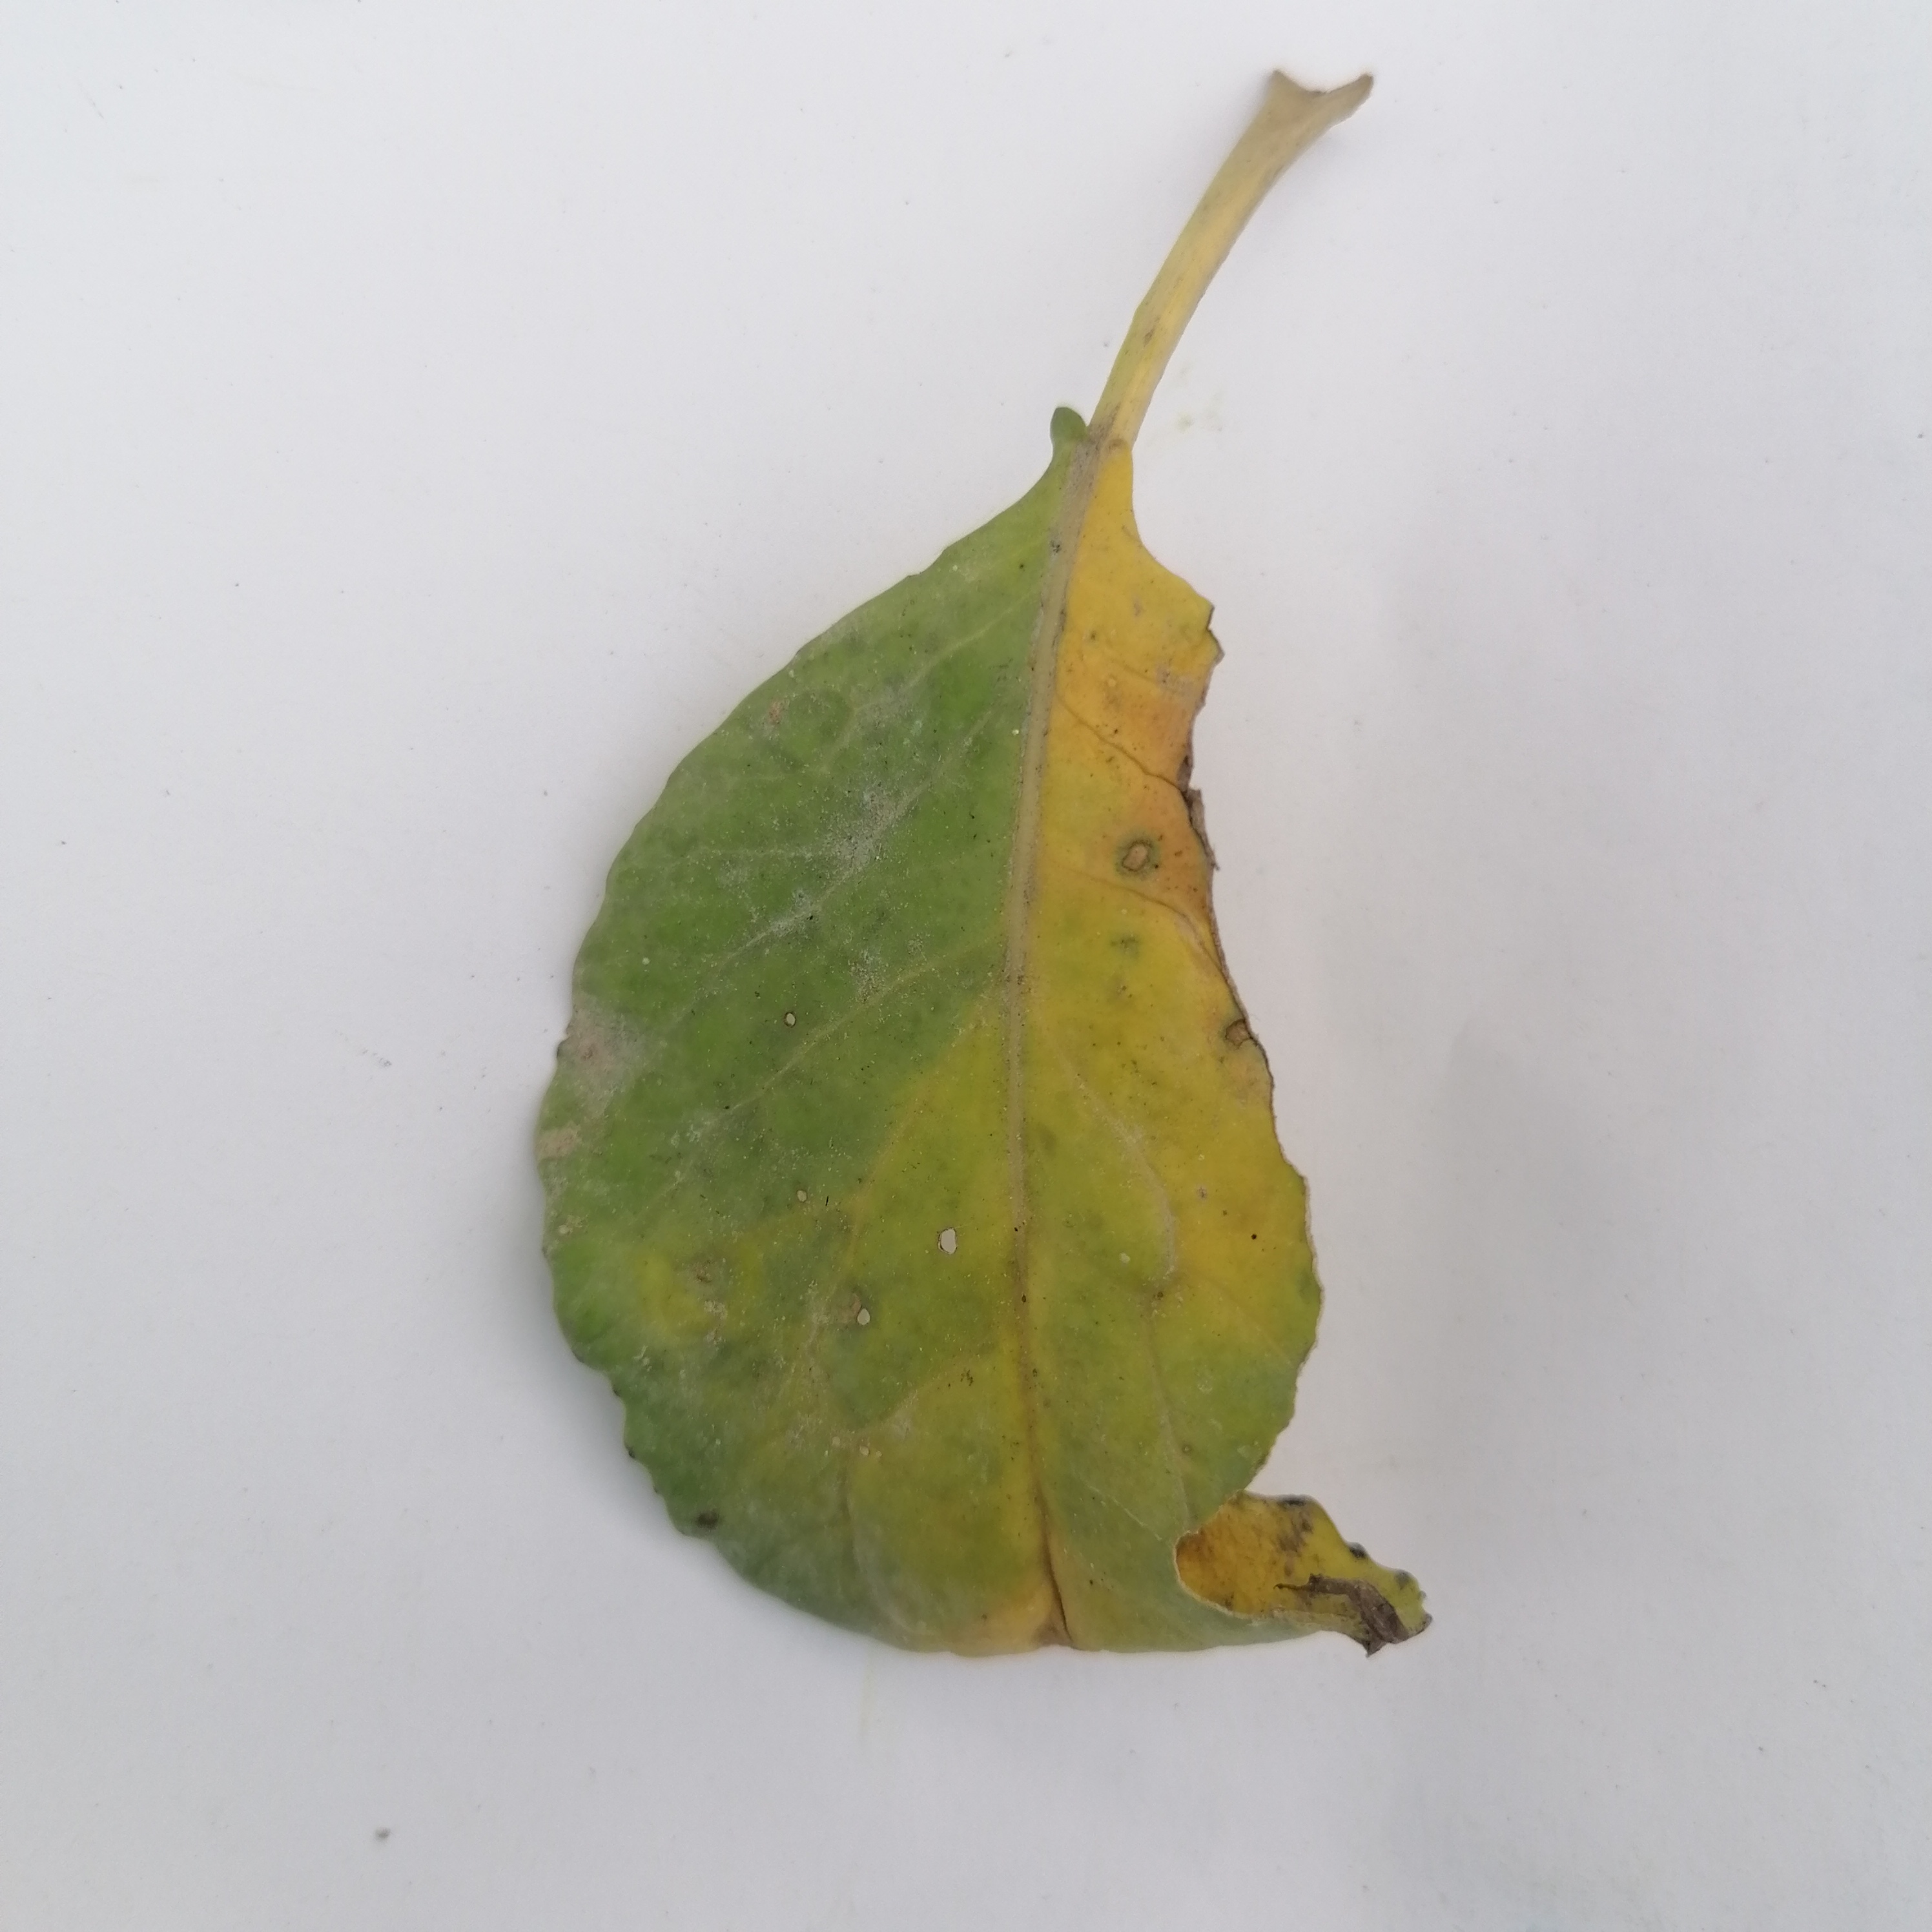
Label: Black Rot